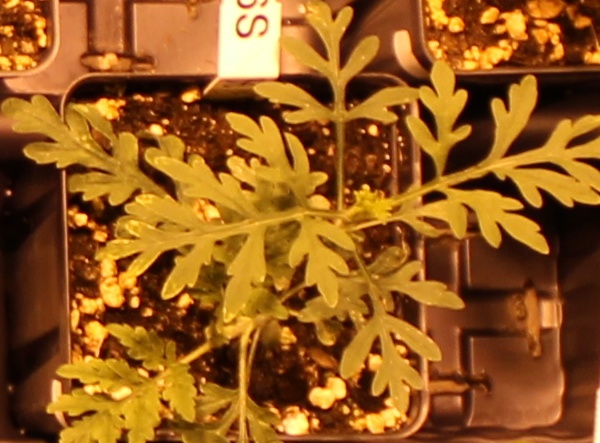
Label: Ragweed